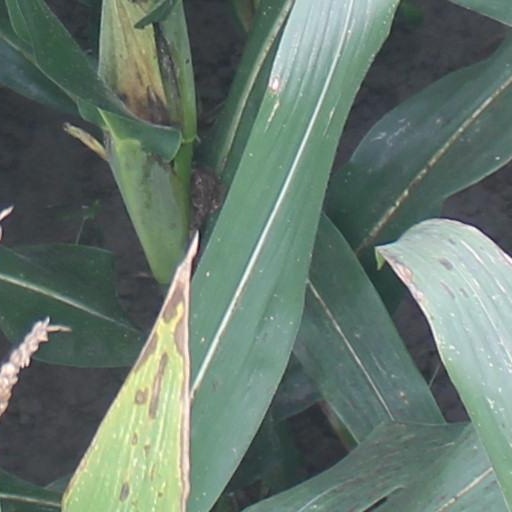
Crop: maize; corn